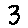
Label: 3